Hobey Baker

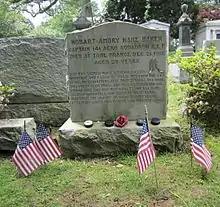
Large gravestone. On the mantle of the grave is four hockey pucks and a rose between them. Four small American flags are in the ground in front of the grave as well

On December 21, 1918, Baker received orders to return to the United States. Reluctant to leave France and return to his life in America, he decided to take a final flight at his squadron's airfield in Toul. As he went for his own plane, the mechanic brought out a recently repaired one instead, in need of a test flight. The other pilots remonstrated with Baker, but he maintained that as commanding officer he could not let anyone else test the aircraft.